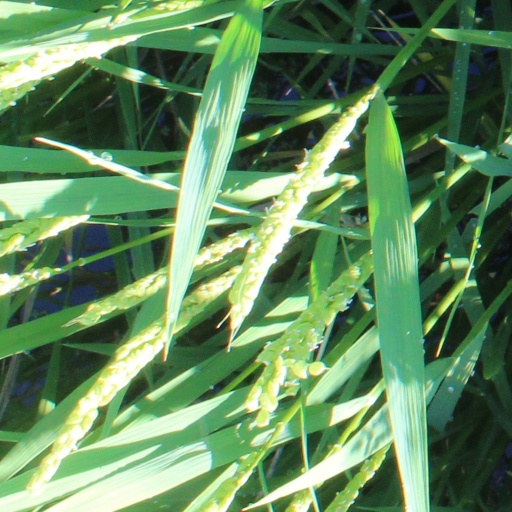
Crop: rice